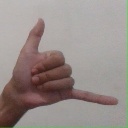
अक्षर: द